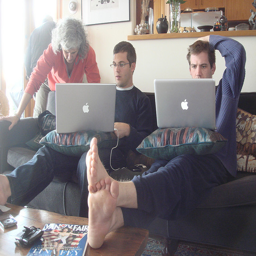
Men on a couch have their laptop computers.
The two men are sitting on the couch using their laptops together.
Two young men are on their labtops sitting on a couch.
Two men sit on a couch and use their laptops while an older woman looks on.
Two guys on the couch looking at some laptops.